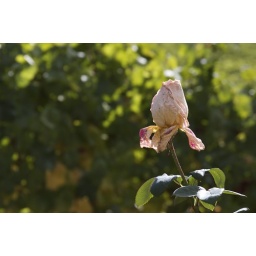
A pink rose before rows of grapevines in the garden of a vineyard in the Russian River Valley